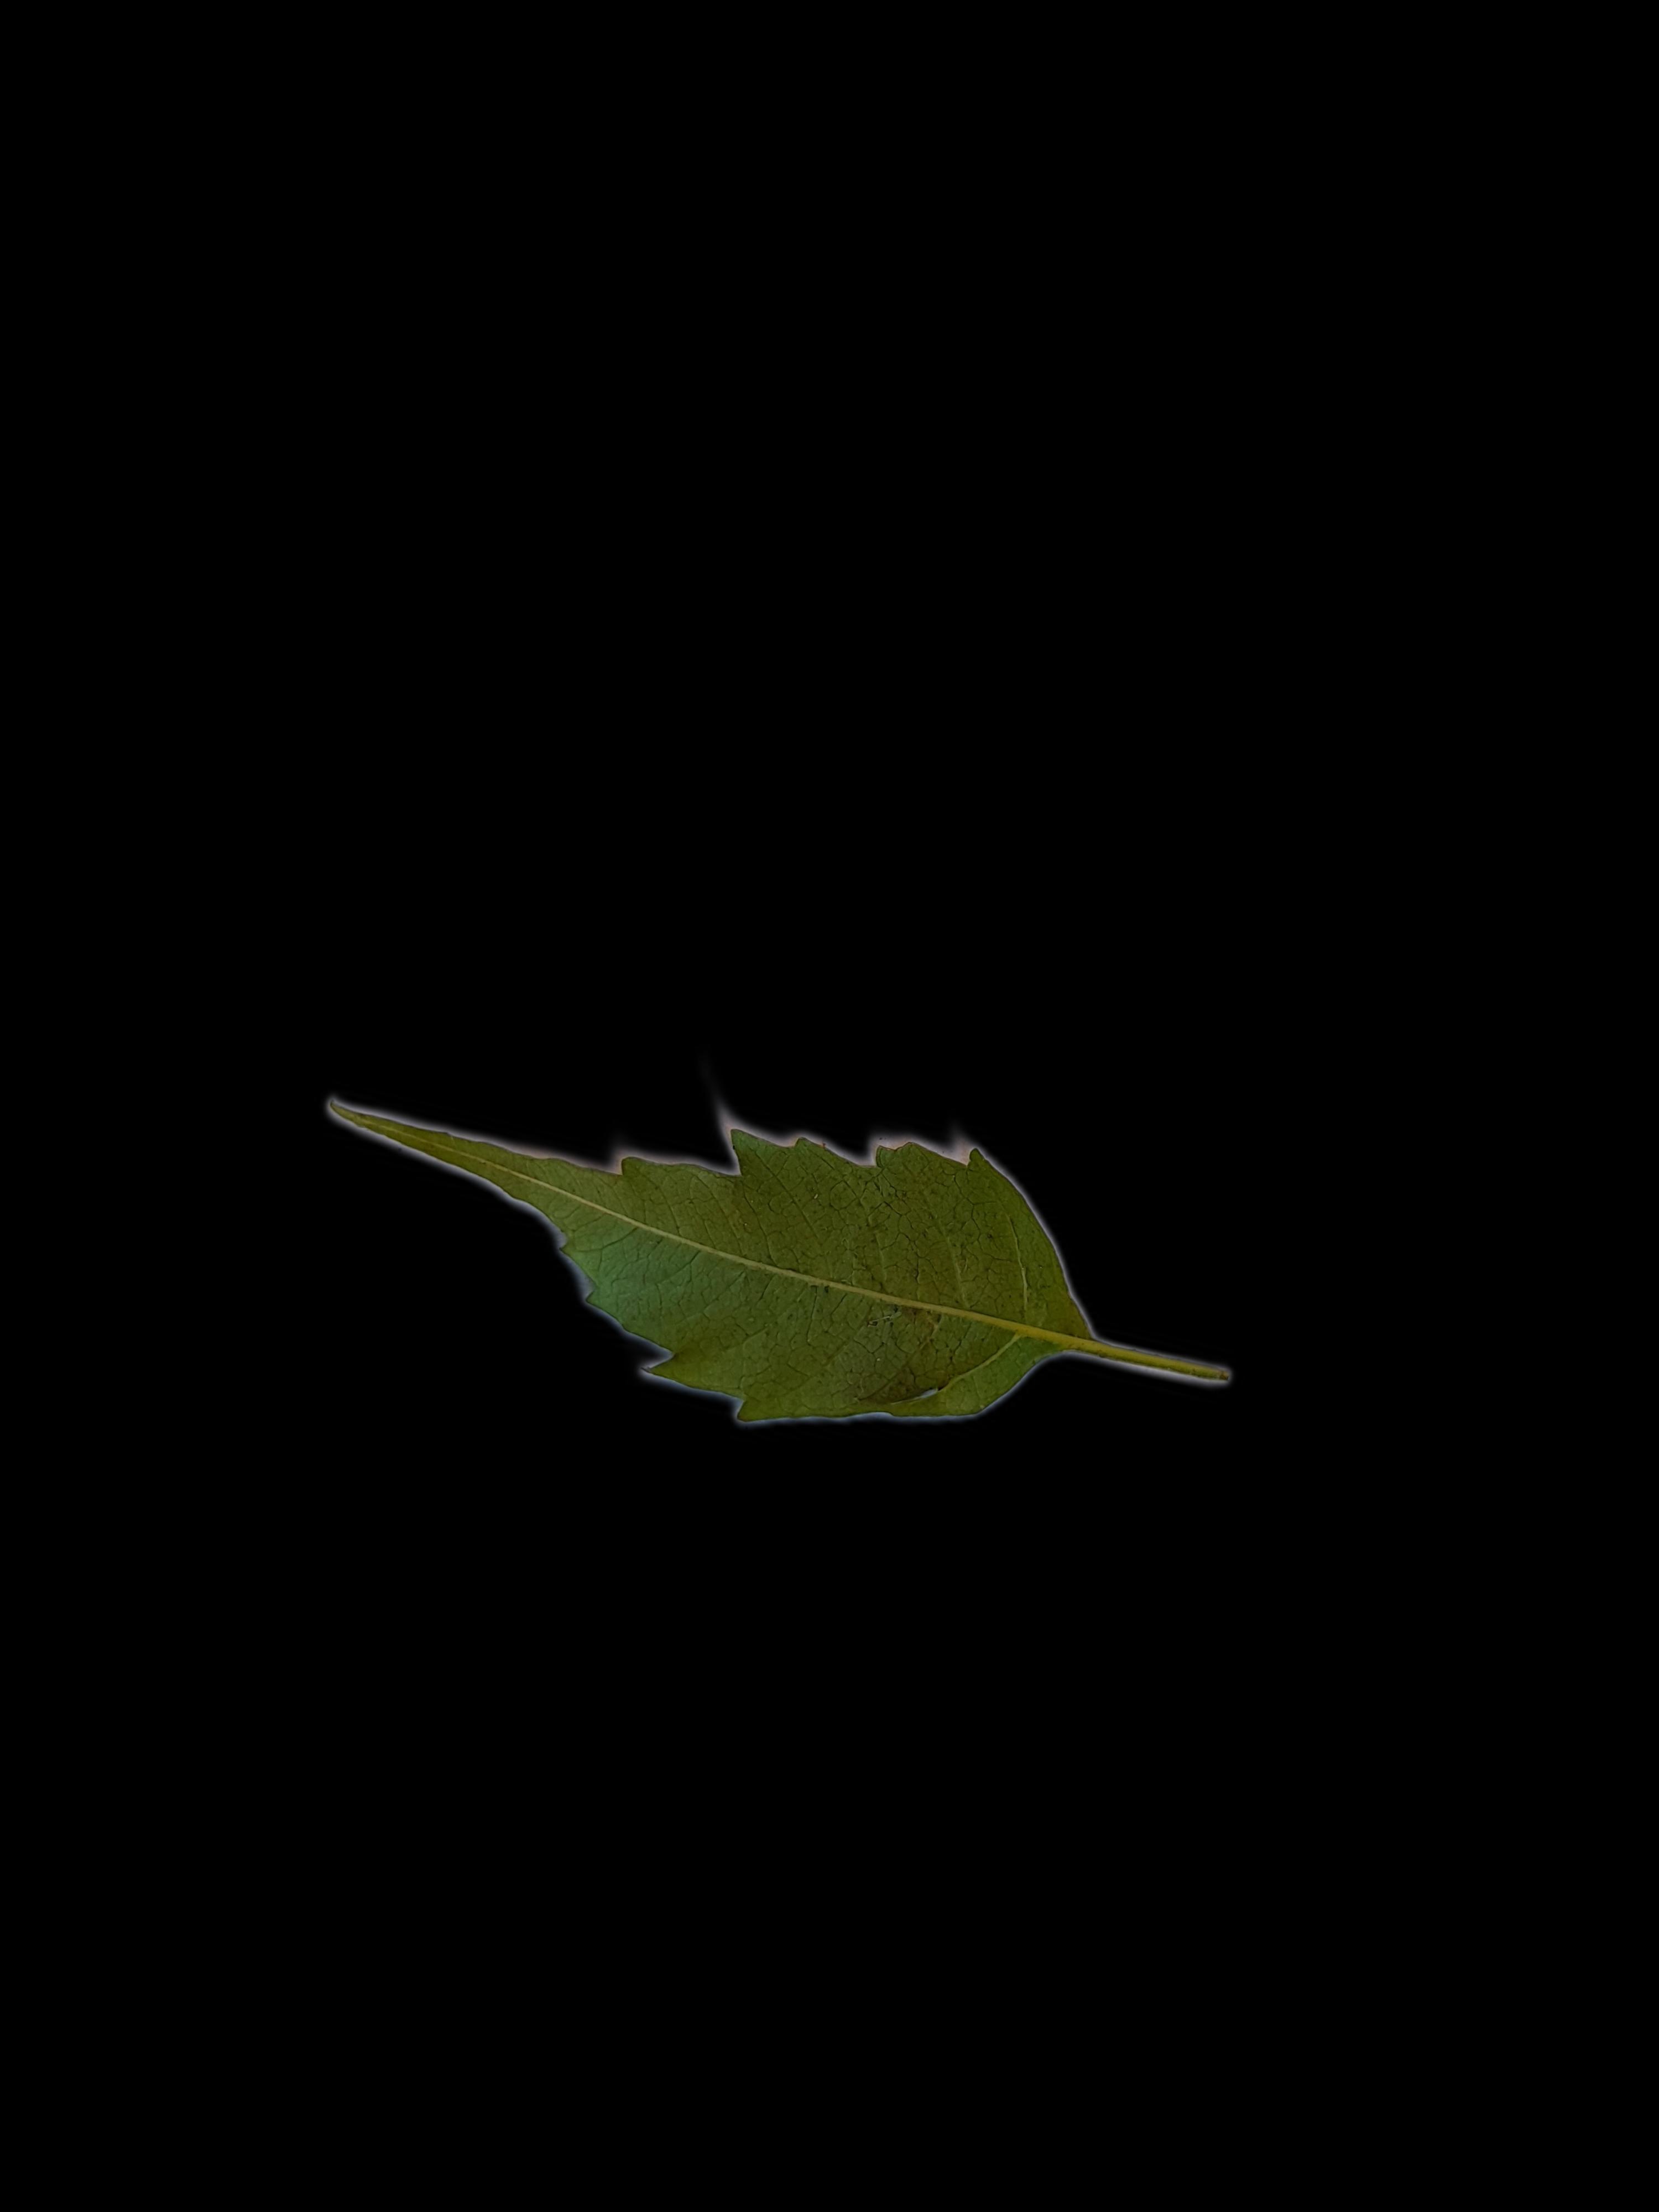
Plant: Neem